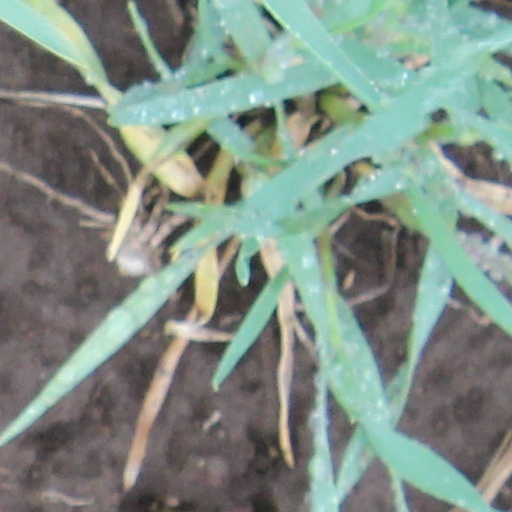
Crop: wheat